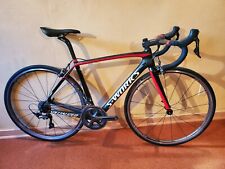
Vehicle type: Bikes